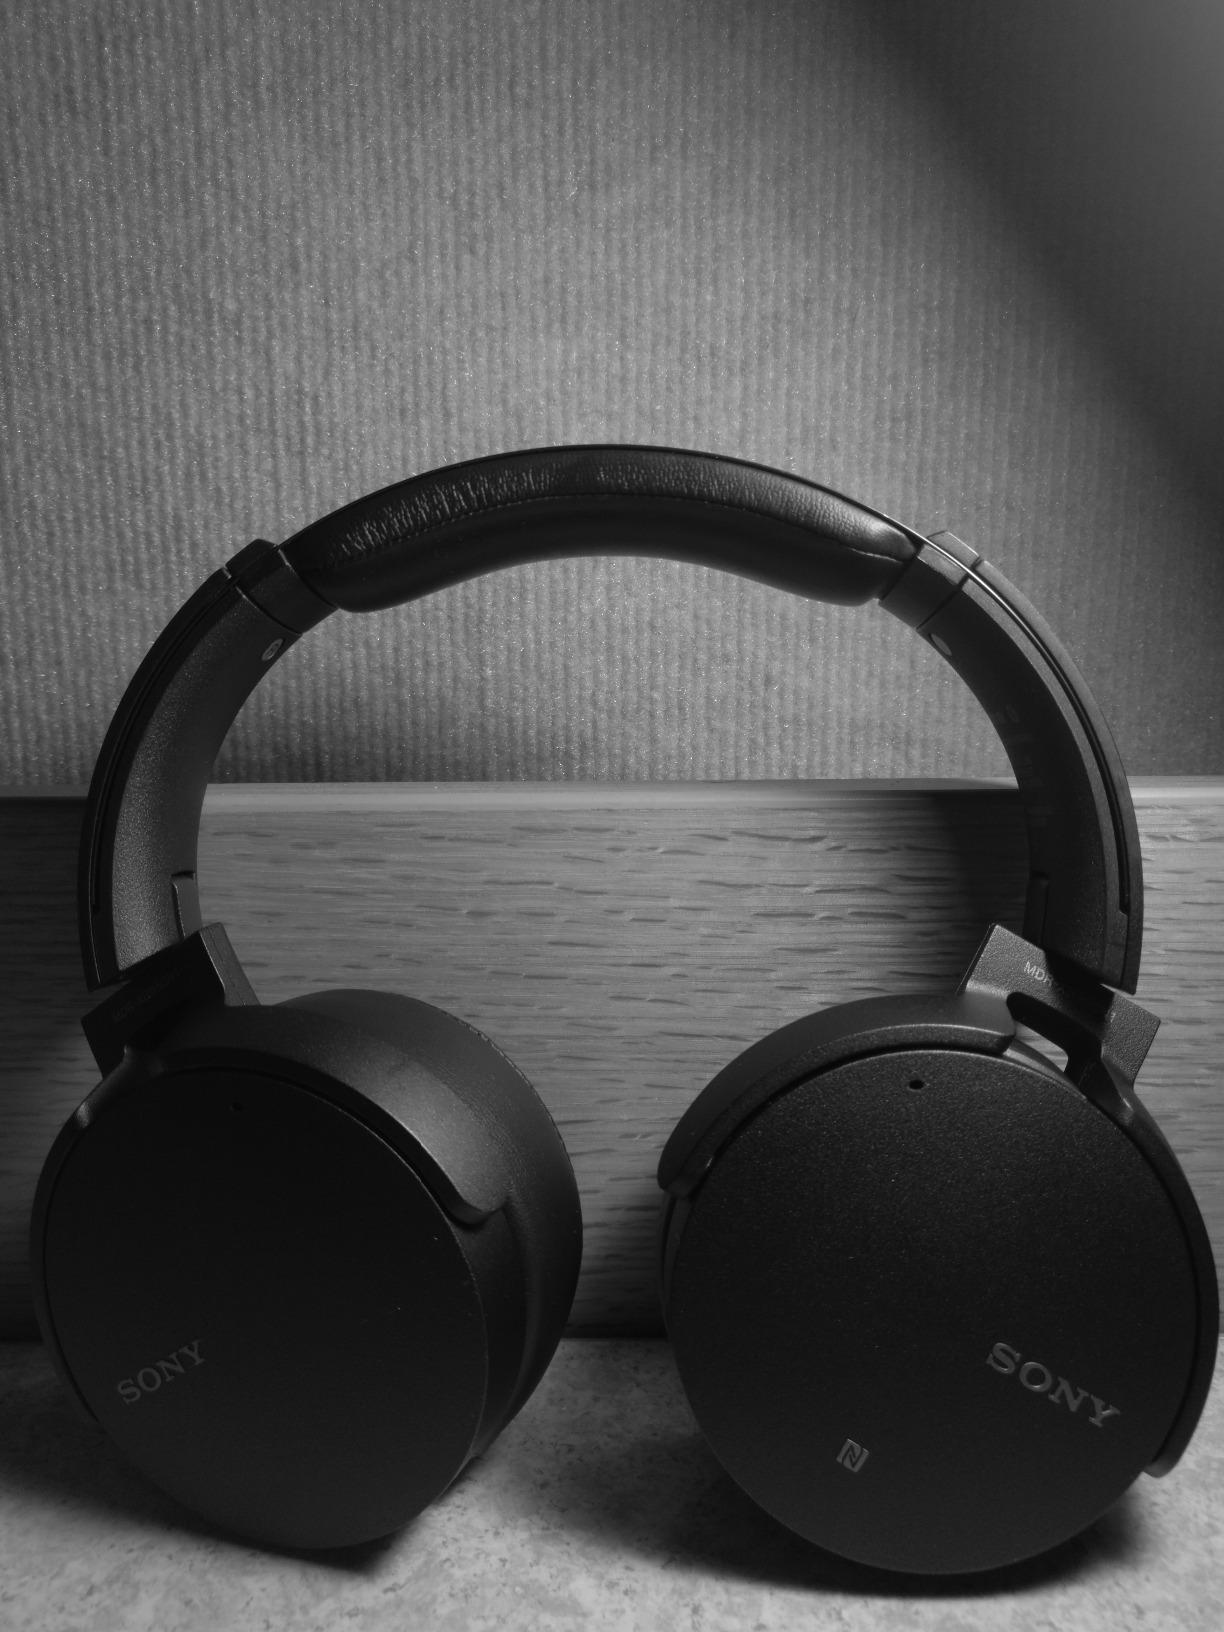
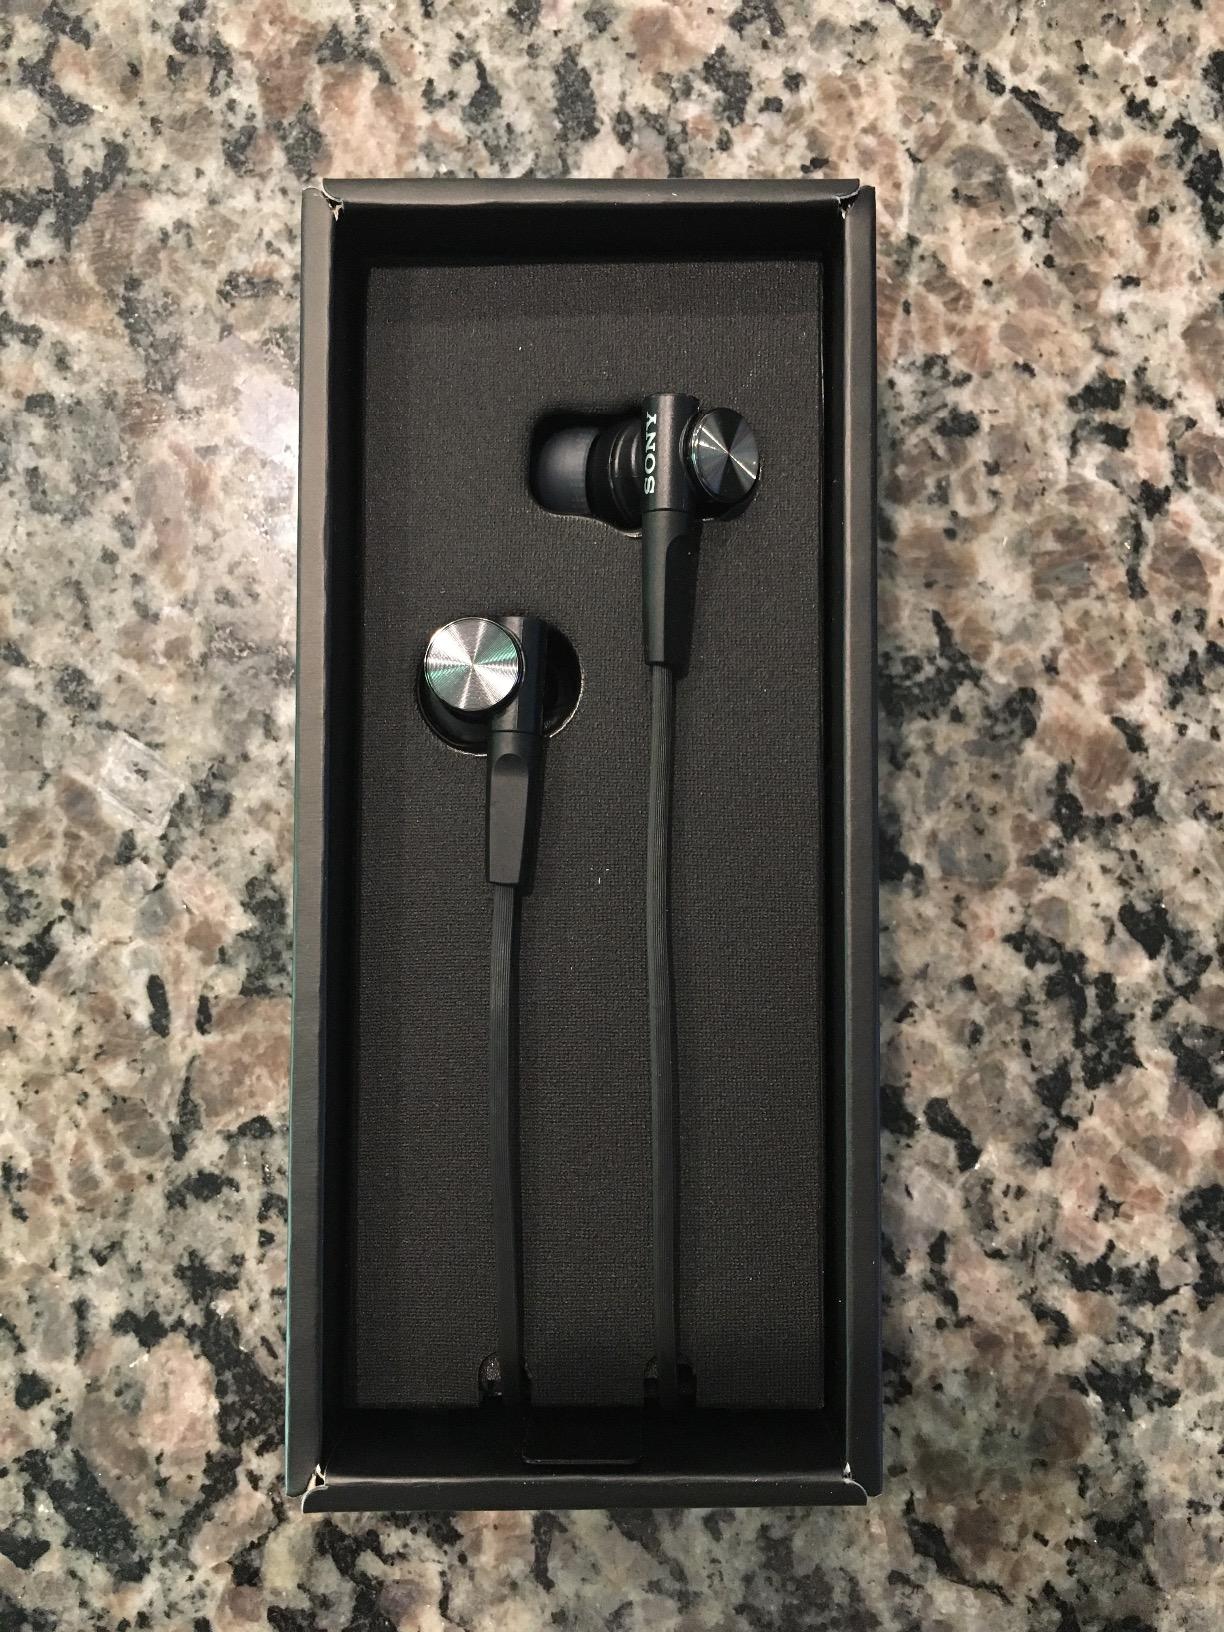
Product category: headphones
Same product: no